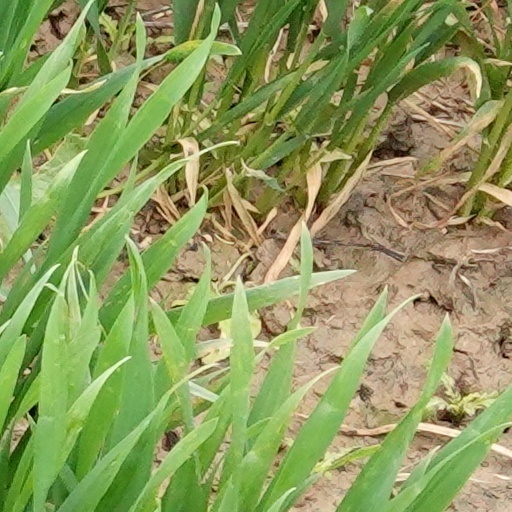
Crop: wheat